Academy of Sciences of Islamic Republic of Iran

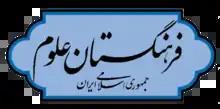
Logo of Academy of Sciences of Iran

The Academy of Sciences of the Islamic Republic of Iran was established in 1988. It is one of the four academies of the Islamic Republic of Iran. The other three are: Iranian Academy of Medical Sciences, Iranian Academy of the Arts and Academy of Persian Language and Literature.